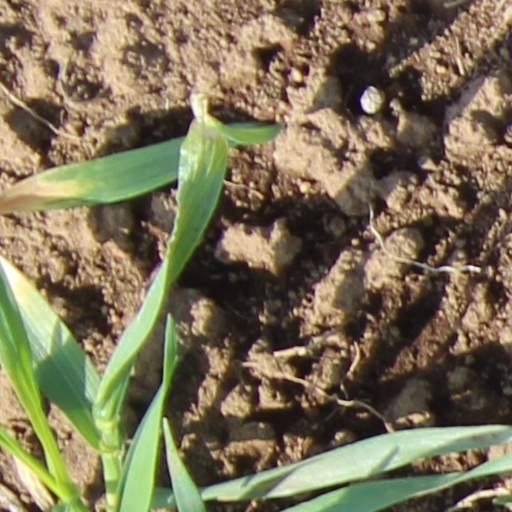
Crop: wheat